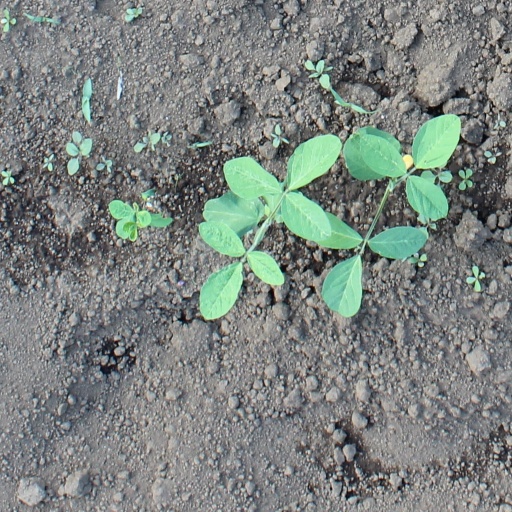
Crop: soybean